Answer in natural language. Which object is closer to the camera taking this photo, blue square wall painting or HousePlant? Choose between the following options: HousePlant or blue square wall painting
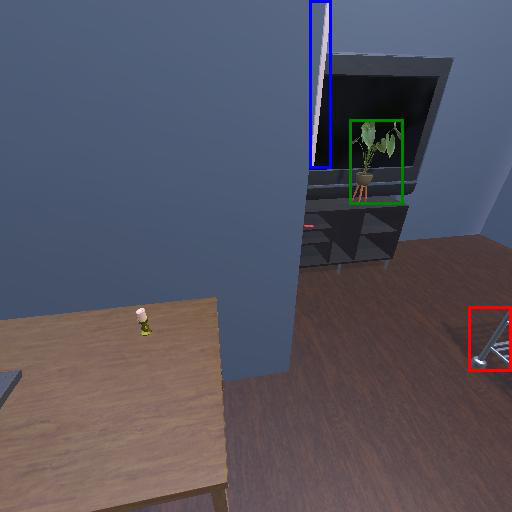
<answer>blue square wall painting</answer>